Photis Kontoglou

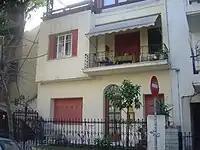
Photis Kontoglou's house in Athens

Kontoglou was for a time a resident in Paris, where he received a prize for the illustrations he made for Knut Hamsun's book "Famine". However, it was his illustrations for his own book, "Pedro Kazas", that made him famous.